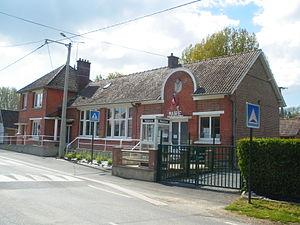
Vue de la mairie de Saint-Rémy-au-Bois.
Saint-Rémy-au-Bois est une commune française située dans le département du Pas-de-Calais en région Hauts-de-France.